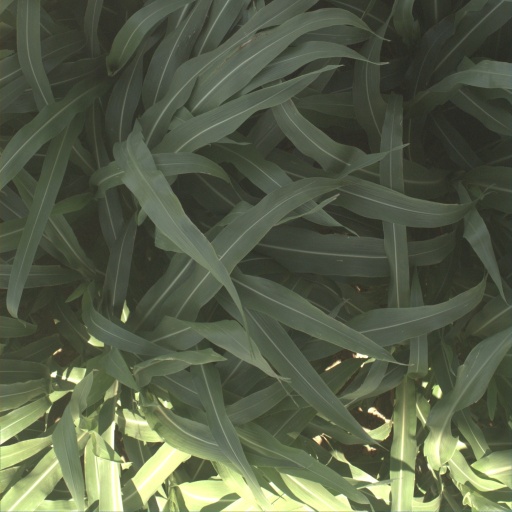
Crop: sorghum